Pak Shing Kok

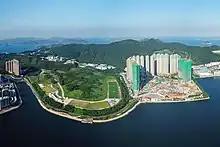
Pak Shing Kok in 2018.

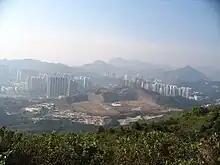
Pak Shing Kok in 2008, before the construction of the firefighter training facility.

Pak Shing Kok is an area in eastern Tseung Kwan O, Hong Kong. The Fire and Ambulance Services Academy is located in Pak Shing Kok.